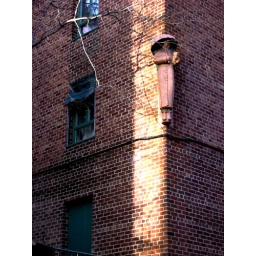
girl in sun w/umbrella/parkchester houses